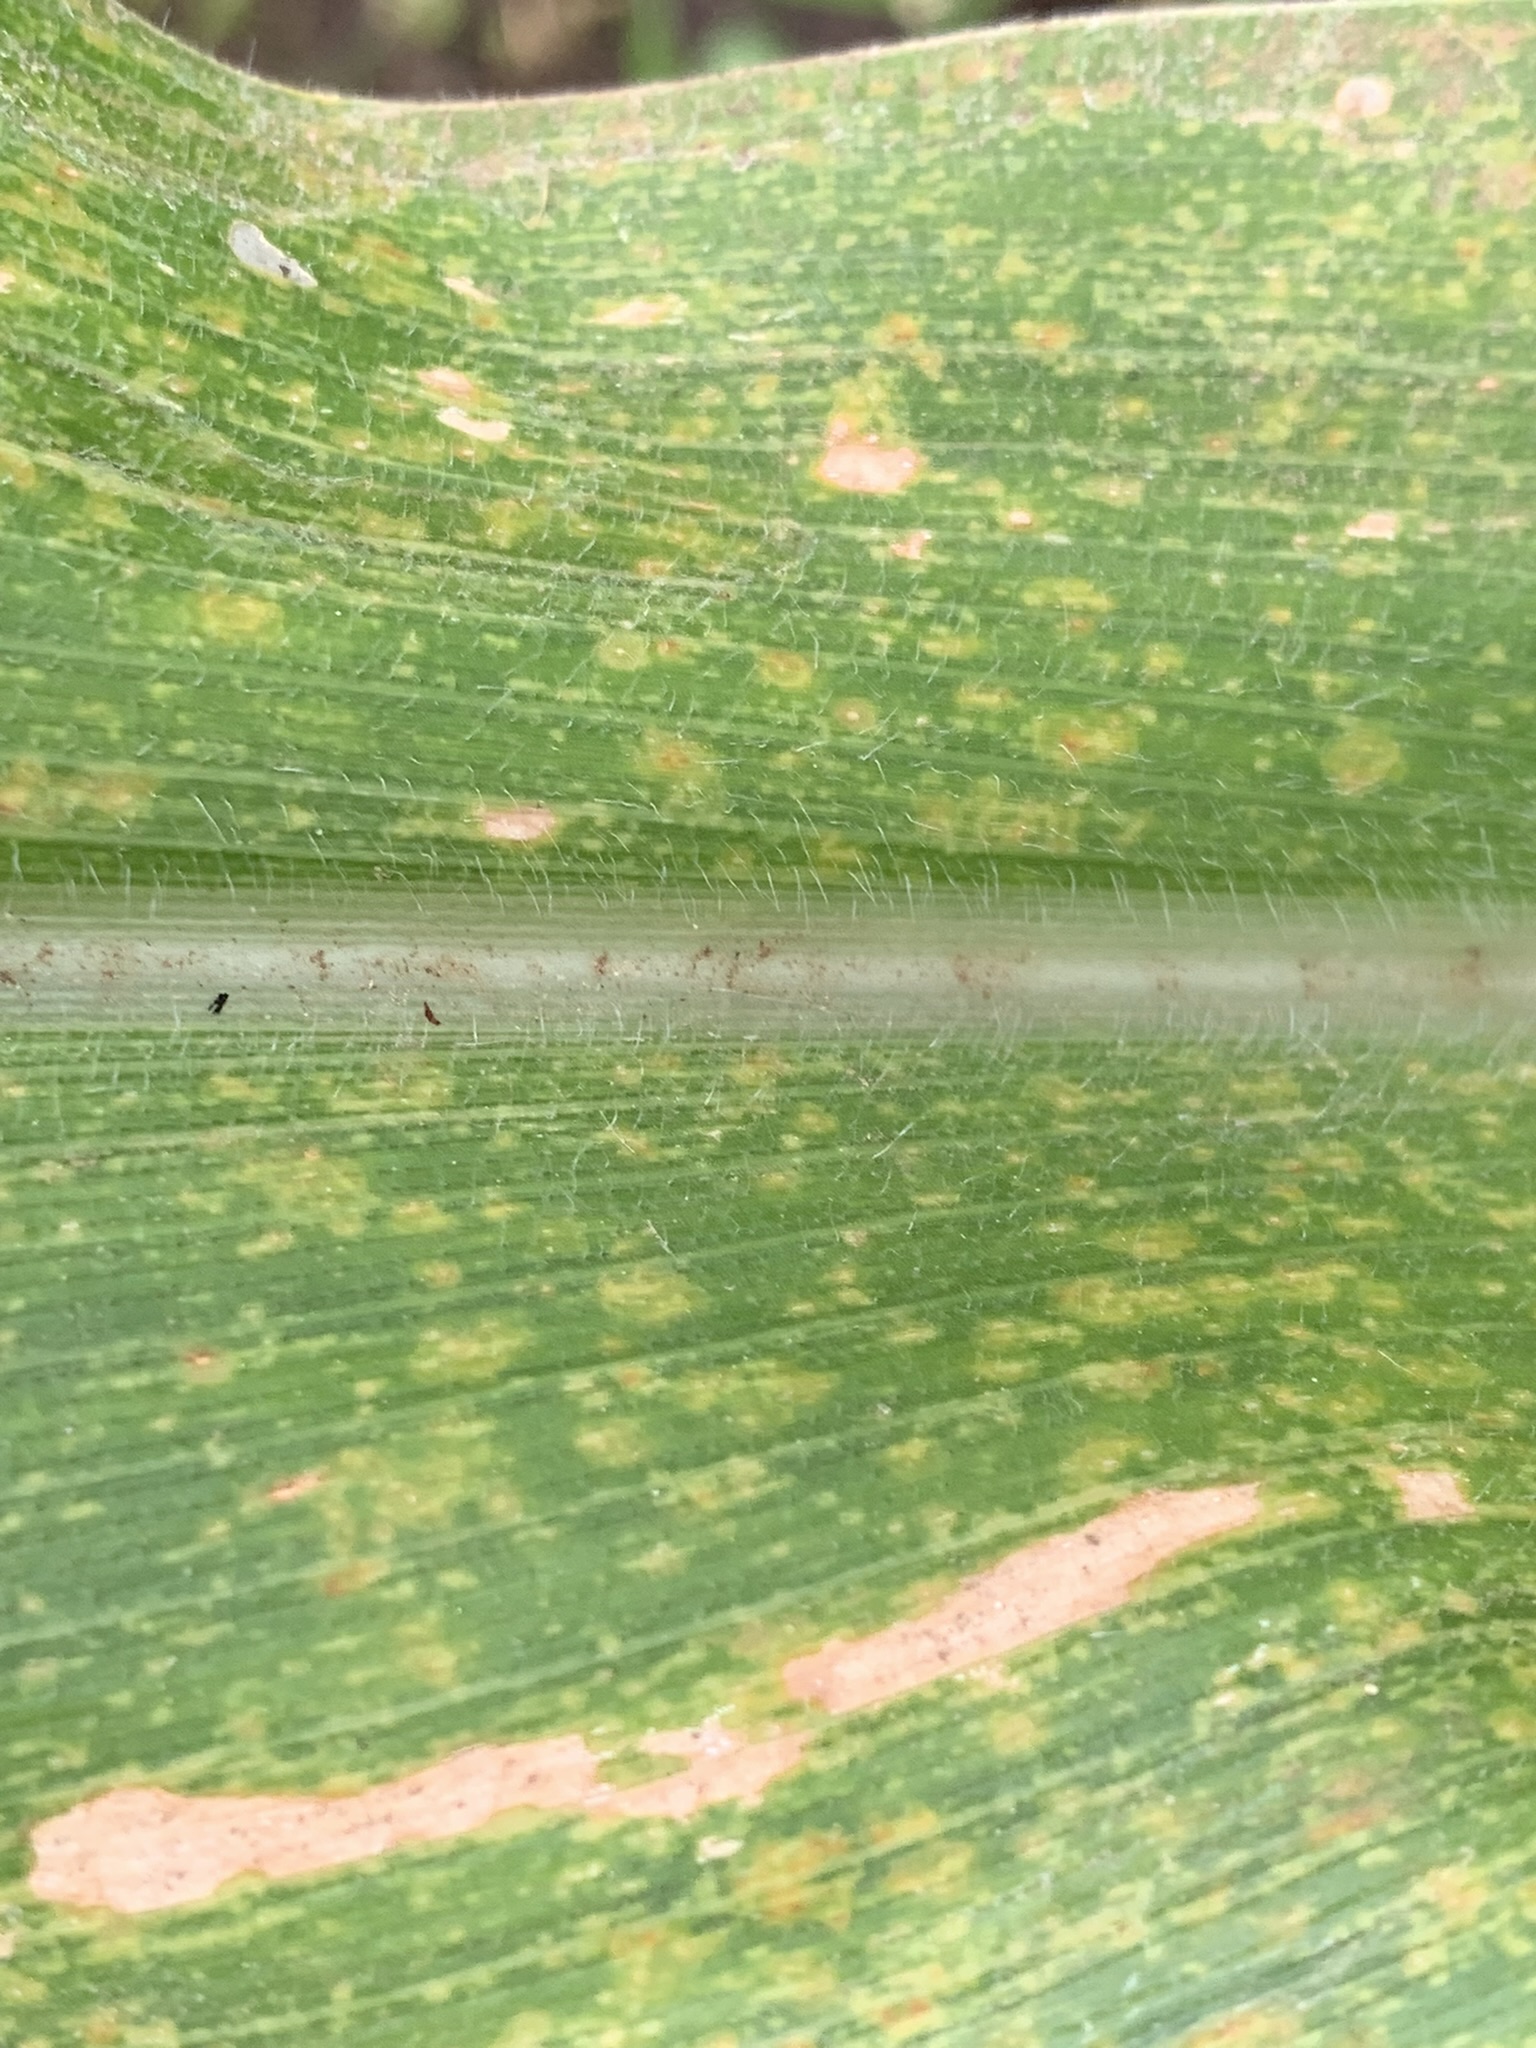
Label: MLN